Bixslade

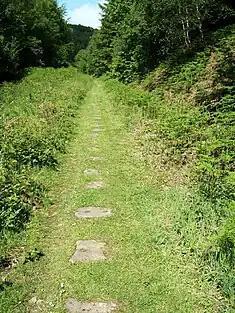
The Bixslade valley.

Bixslade, occasionally written Bix Slade, is a short, steep-sided, valley in the Forest of Dean, Gloucestershire, England. It begins on high ground at Bixhead, near Broadwell, and descends sharply to meet the Cannop Valley at Stonyhill Green. Bixslade has been quarried or mined continuously for over 500 years and has been described as ""one of the country's finest areas of extractive industrial heritage"".